431st Test and Evaluation Squadron

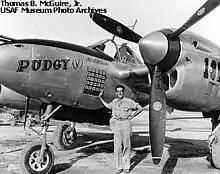
Major McGuire, commander of the 431st Fighter Squadron, next to his P-38L "Pudgy (V)" in 1944.

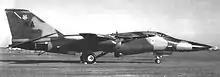
431st FWS F-111F 70-2400

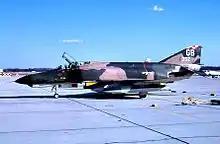
431st TFS F-4E 67-0352

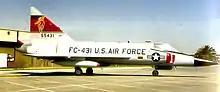
431st FIS F-102A Delta Dagger 55-3431

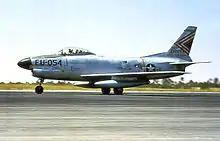
431st FIS F-86D Sabre 52-10054 at Zaragoza AB, 1958

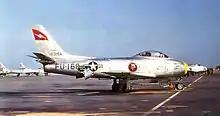
431st FIS F-86F 51-13168 at Selfridge AFB, 1953

The 431st Test and Evaluation Squadron is an inactive United States Air Force unit. Its last assignment was with the Tactical Air Command 57th Fighter Wing stationed at Nellis Air Force Base, Nevada. It was inactivated on 30 June 1992.